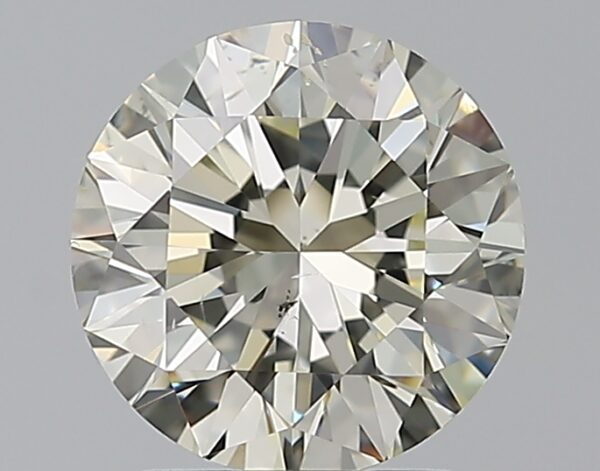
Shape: round
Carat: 1.7
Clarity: SI1
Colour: M
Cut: VG
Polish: EX
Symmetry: EX
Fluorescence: N
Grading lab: GIA
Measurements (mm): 7.48 x 7.53 x 4.77